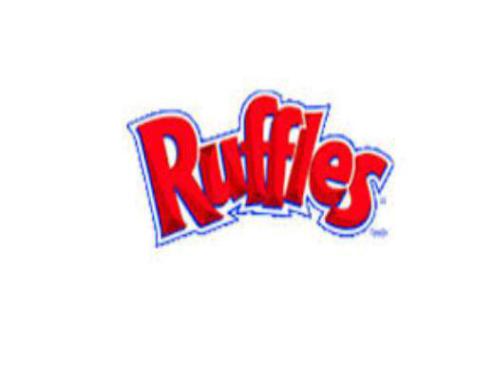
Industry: Food